Westminster Arcade

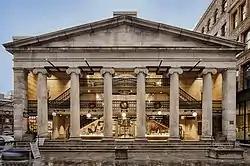

The Westminster Arcade (also known as the Providence Arcade, Arcade Providence, or The Arcade) is a historic shopping center at 130 Westminster Street and 65 Weybosset Street in downtown Providence, Rhode Island erected in 1828. It is notable as the first enclosed shopping mall in the United States and has been lauded as a fine example of commercial Greek Revival architecture. It served as a shopping center for many years before falling into decline in the late 20th century. It has since been closed for renovation and rehabilitation several times, and most recently reopened its doors in October 2013 as a residential and commercial mixed-use building. It was declared a National Historic Landmark in 1976.